Elkton Oregon AVA

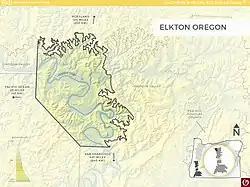
Map of the Elkton Oregon AVA Courtesy of the Oregon WineBoard

The Elkton Oregon AVA is an American Viticultural Area that was established in 2013 in and around the town of Elkton, Oregon. The AVA encompasses . It is 17th AVA in Oregon and resides completely inside the greater Umpqua Valley AVA and huge Southern Oregon AVA, an area known to be warmer than the northern appellations of Oregon.